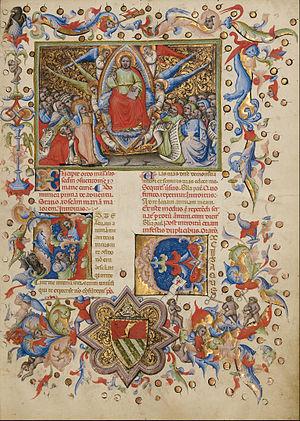
Le Maître des Initiales de Bruxelles est un nom de convention désignant un enlumineur actif en Italie et en France des années 1390 à 1420. Il doit son nom à un livre d'heures ayant appartenu au duc de Berry actuellement conservé à la Bibliothèque royale de Belgique à Bruxelles pour lequel il a décoré des lettrines historiées. Il a été récemment proposé de l'identifier à l'artiste bolonais Giovanni di fra Silvestro.